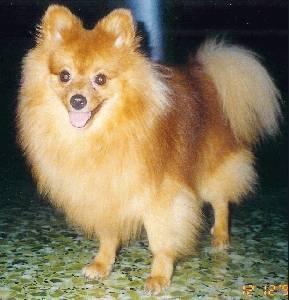
pomeranian